Ludovico Mazzanti

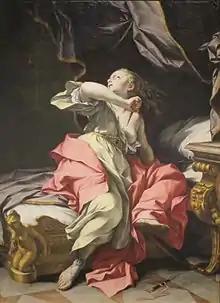
Mazzanti's "The Death of Lucretia" (ca. 1730), oil on canvas

Ludovico Mazzanti (5 December 1686, in Orvieto – 29 August 1775, in Viterbo) was an Italian painter. He was a follower of the school of Giovanni Battista Gaulli, known as Baciccio (died 1709).